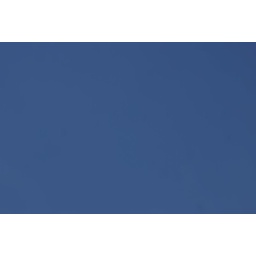
The sky over Riverside is clear of starships...today.